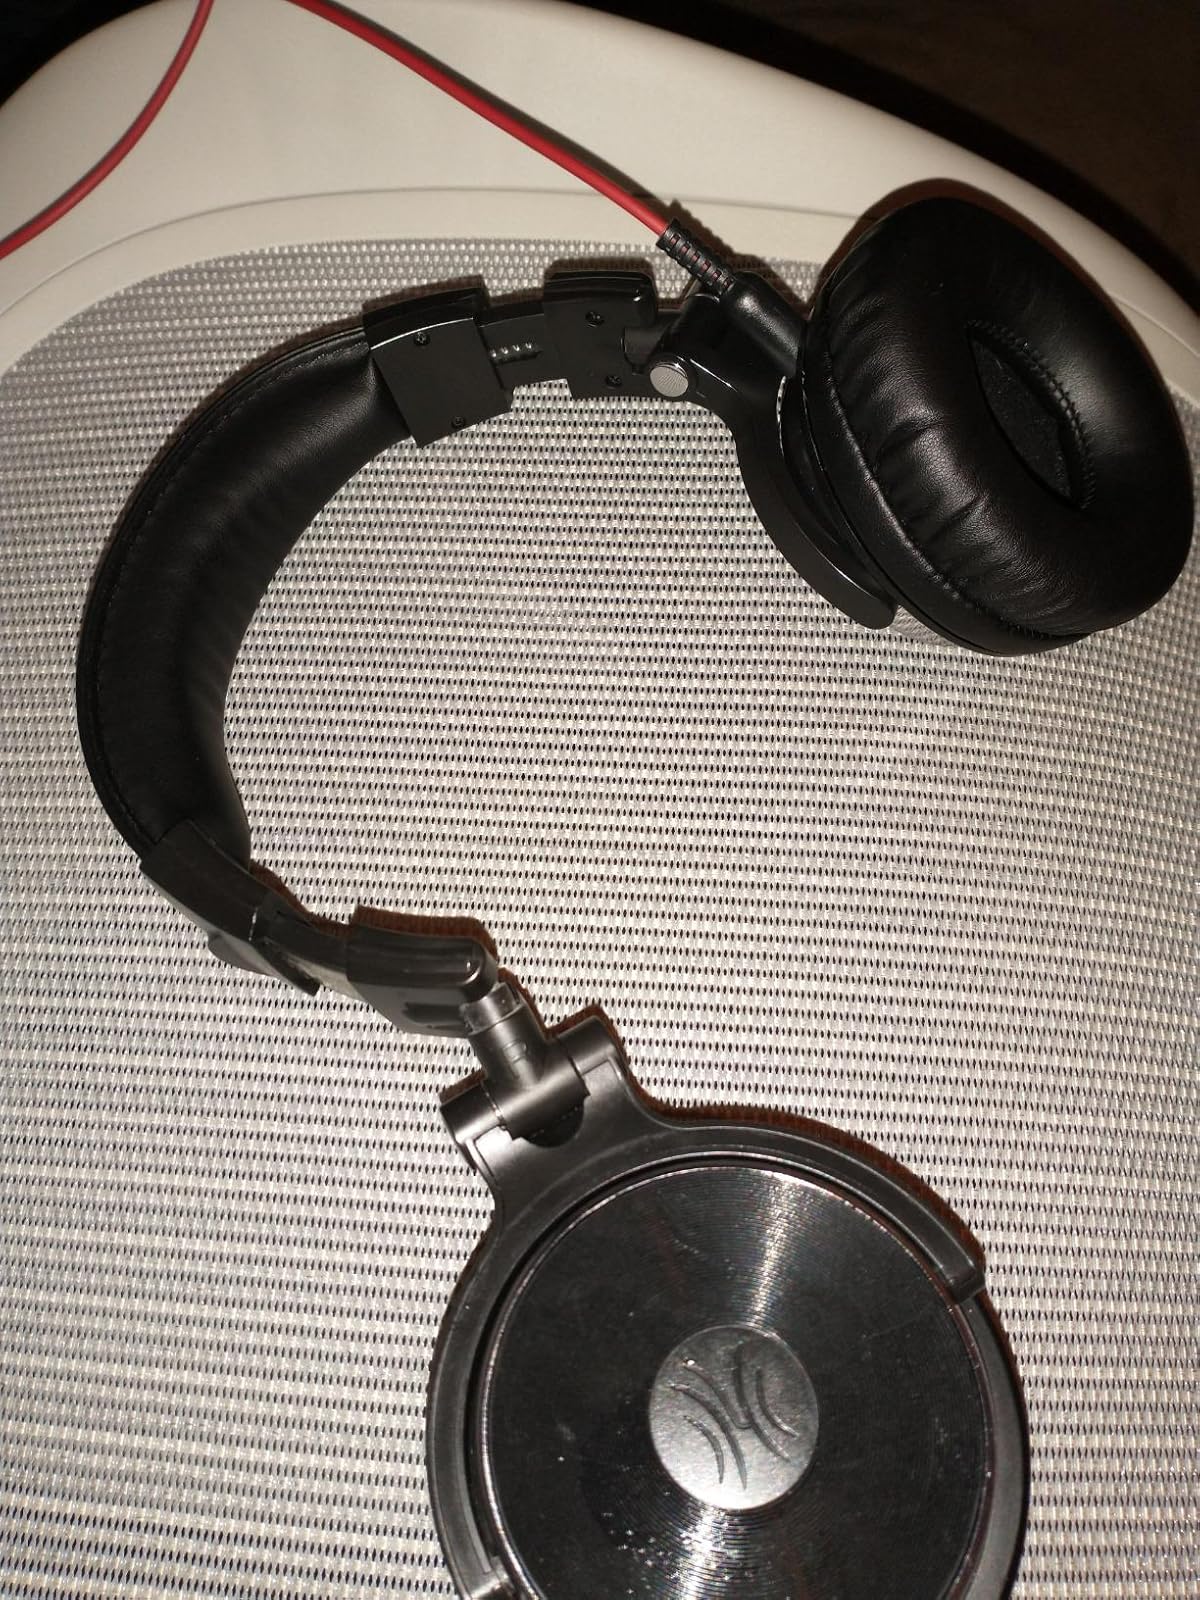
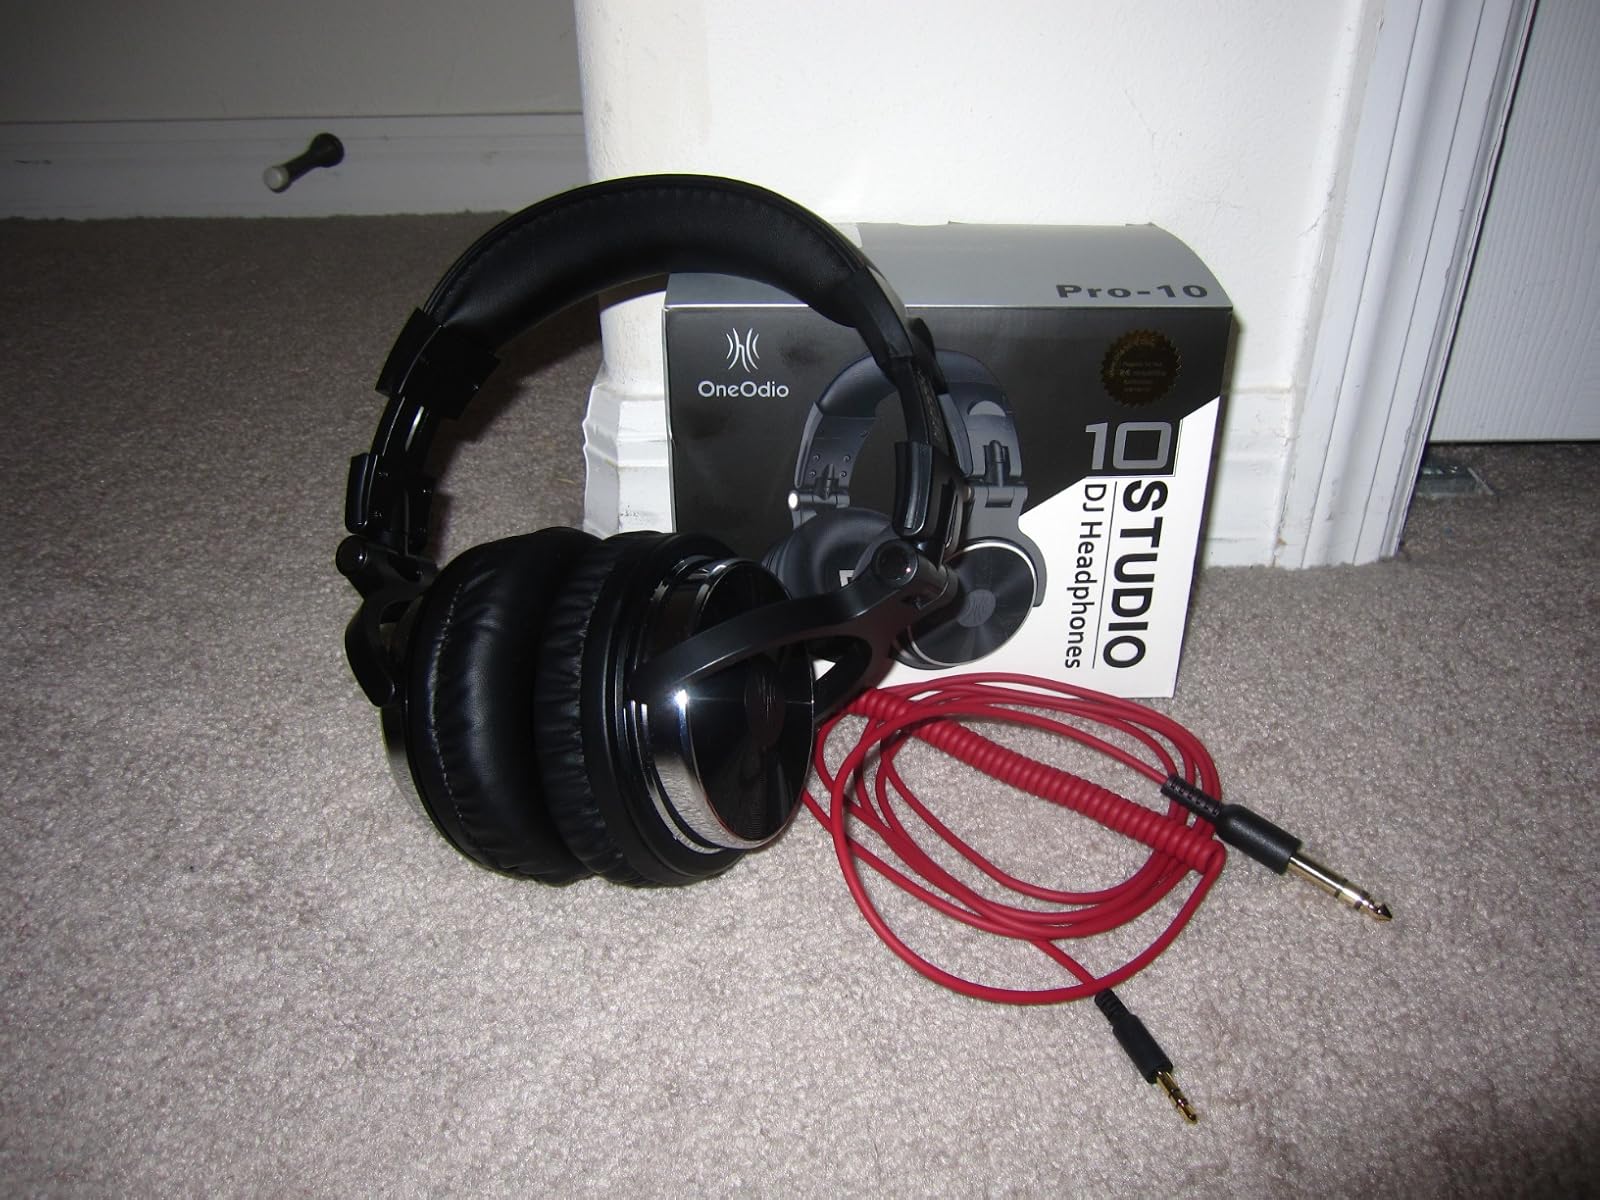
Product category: headphones
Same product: yes